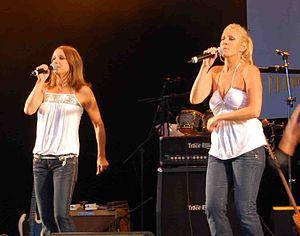
Sara Elizabeth Dallin est une chanteuse anglaise née le 17 décembre 1961 à Bristol, membre de Bananarama.